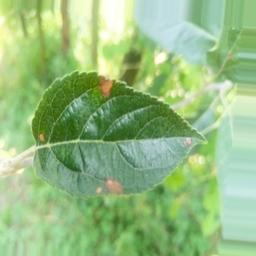
Label: Alternaria